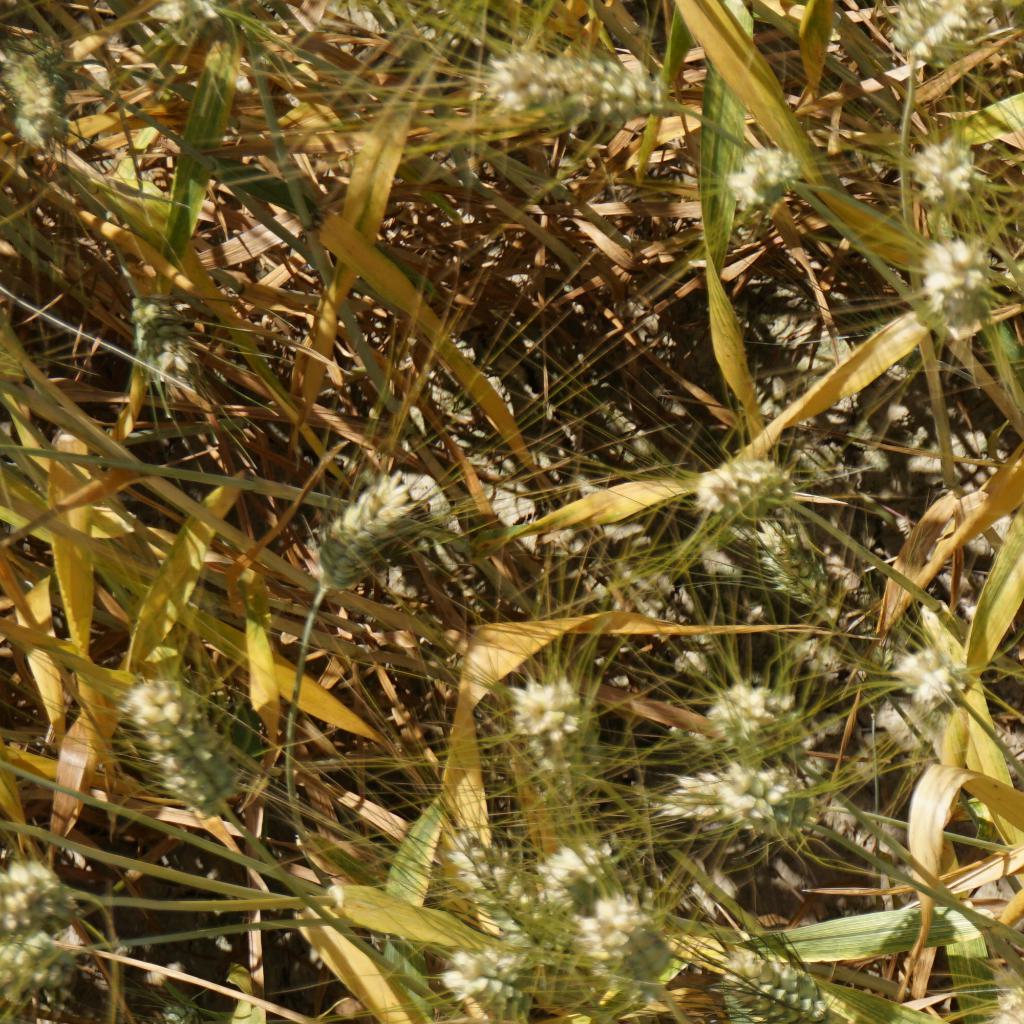
Country: France
Location: Gréoux
Wheat development stage: Filling - Ripening